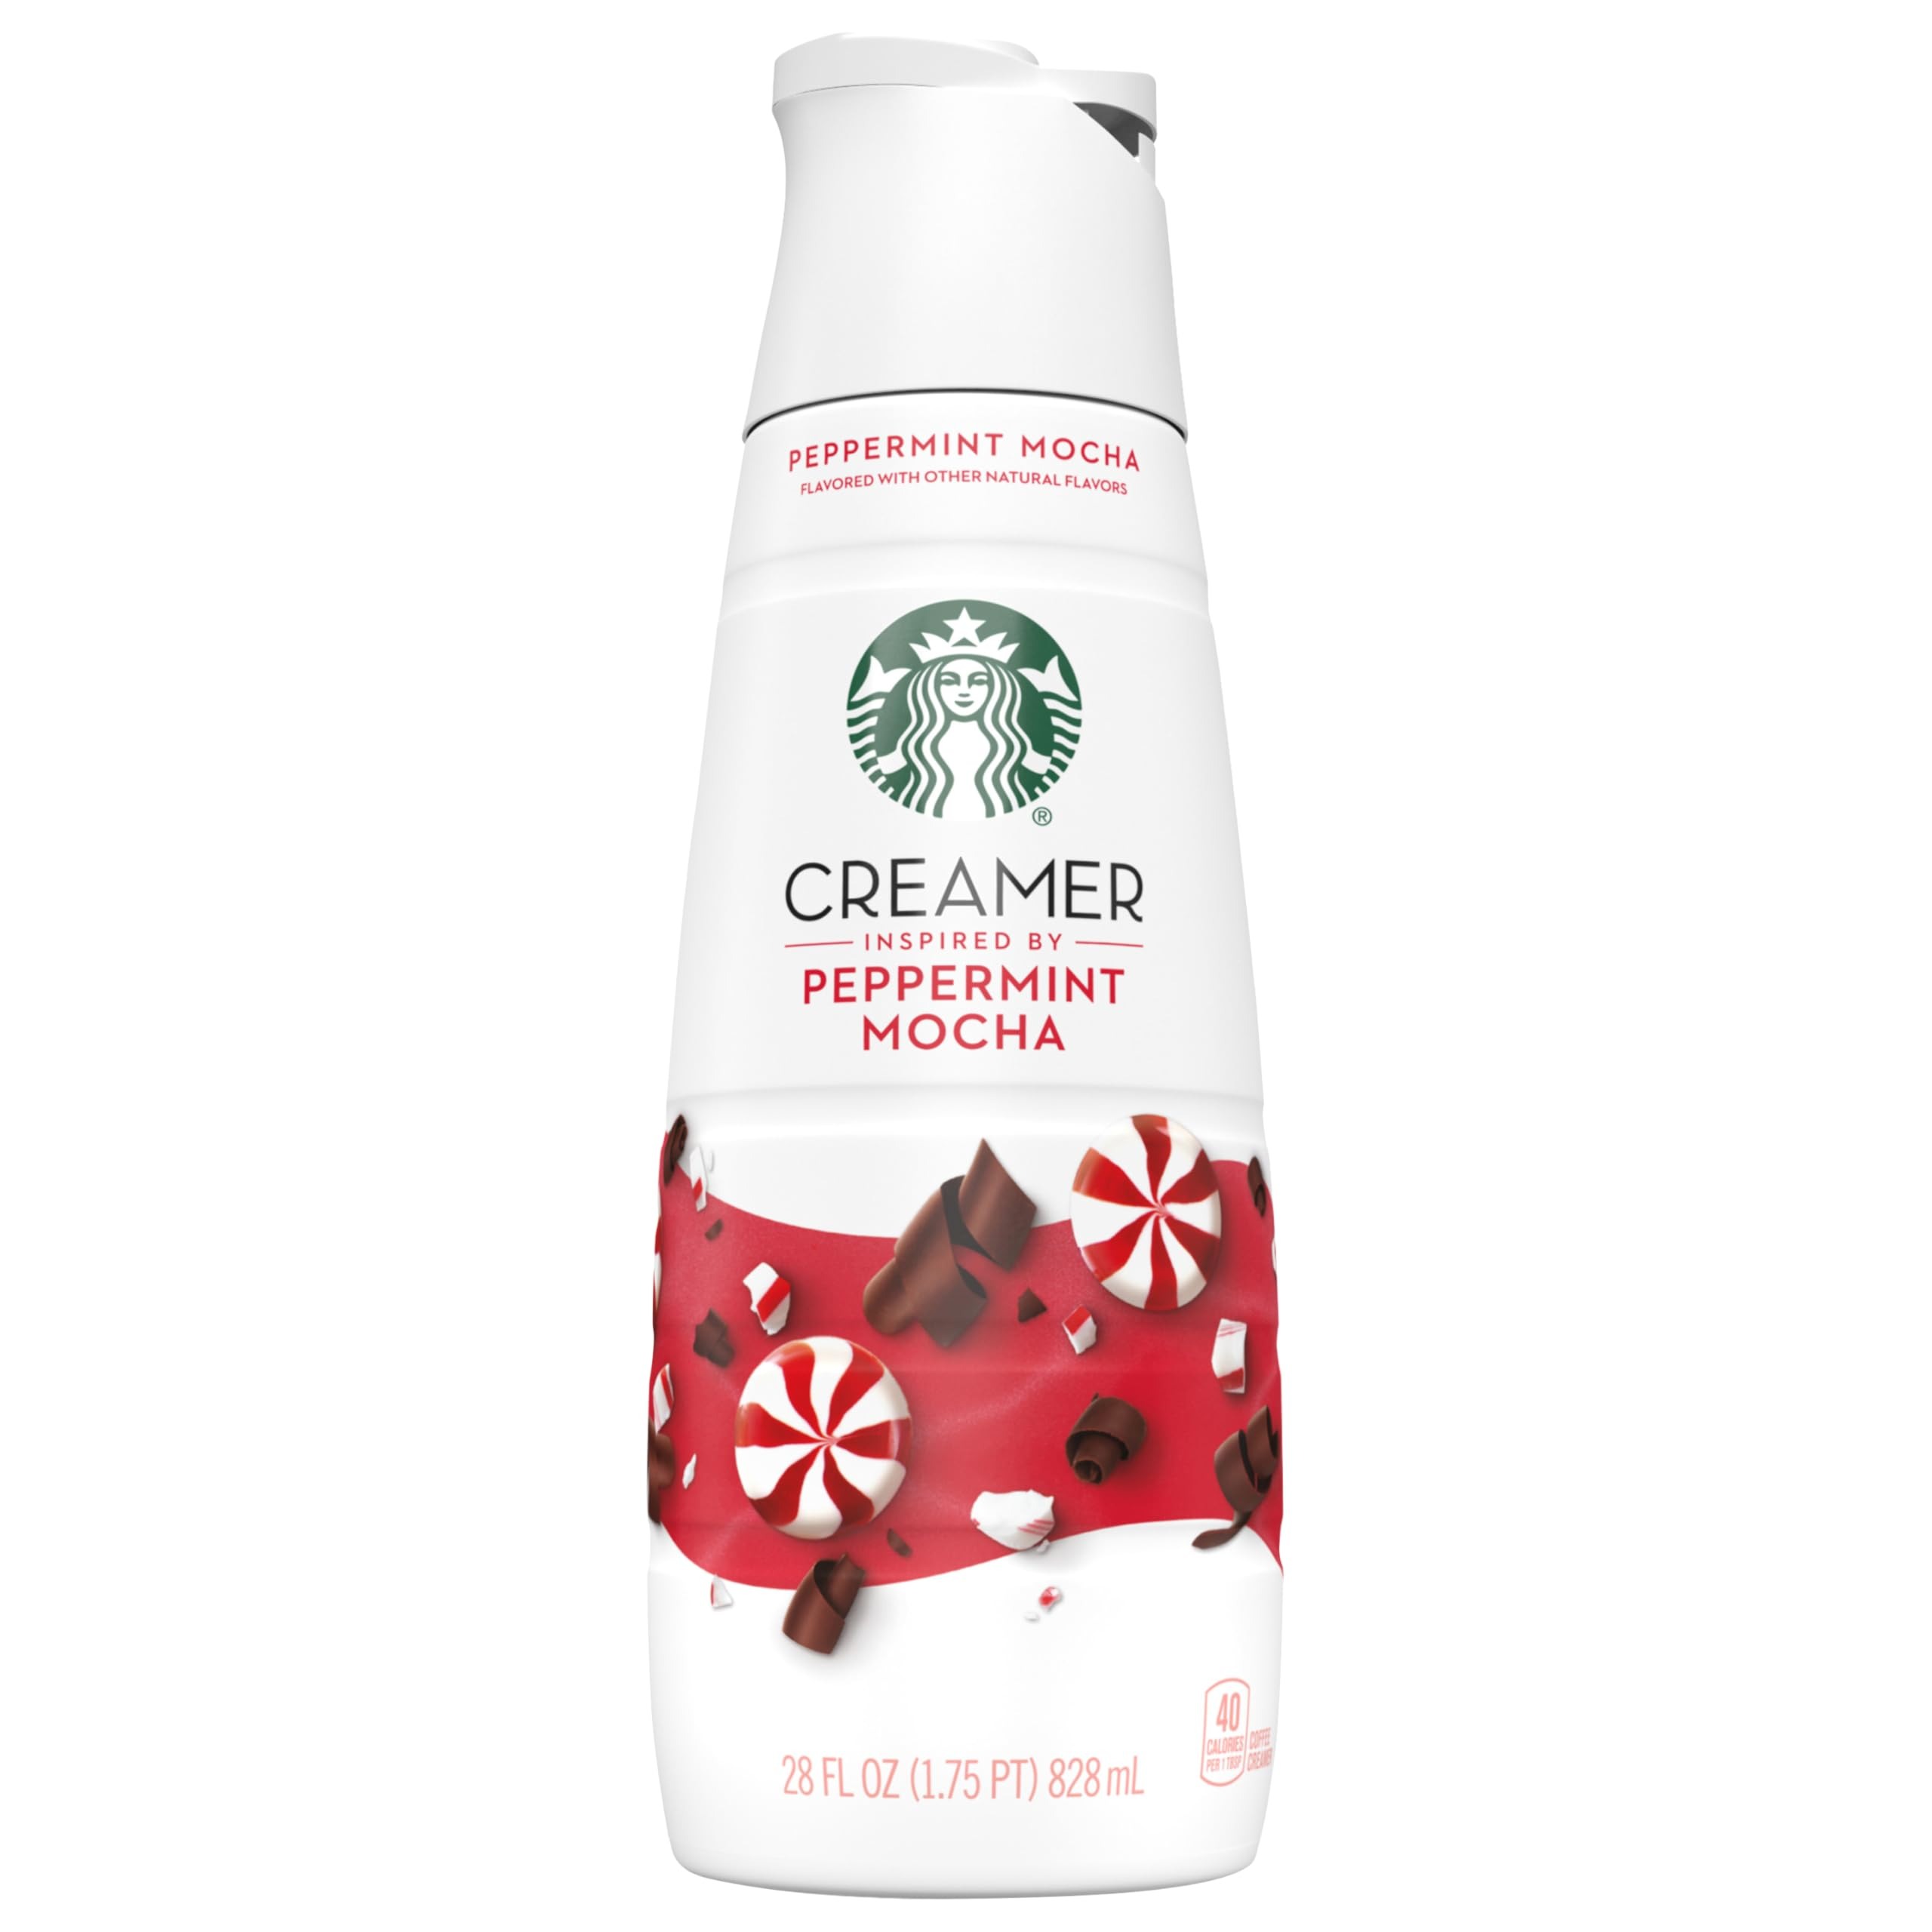
Item Name: Starbucks, Creamer Peppermint Mocha, 28 Fl Oz
Product Description: Creamers
Value: 28.0
Unit: Fl Oz

Price: 5.28